Kanjoor

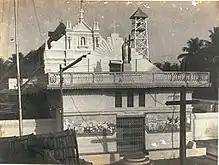
Kanjoor Church

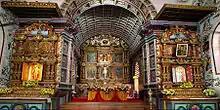
Althara at Kanjoor church

Kanjoor is a small town near to Aluva and Perumbavoor. It is in Ernakulam district in the state of Kerala, India. The estimated population is 19,712. The town is home to the Thiruvalluvar Temple, dedicated to the poet-philosopher Valluvar. St Sebastian's Church is located here.